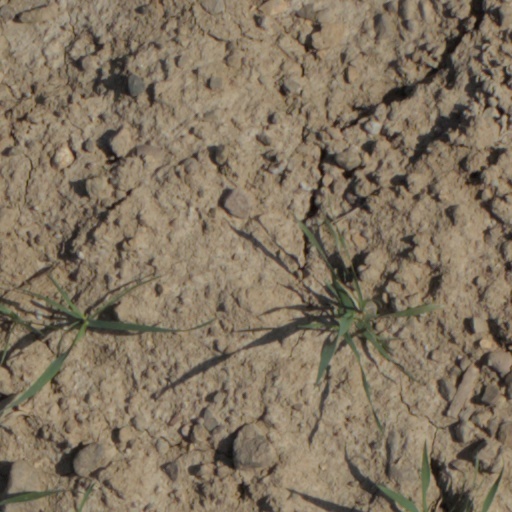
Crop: wheat